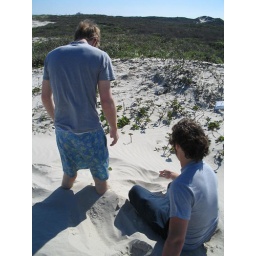
the boys stuck in the sand